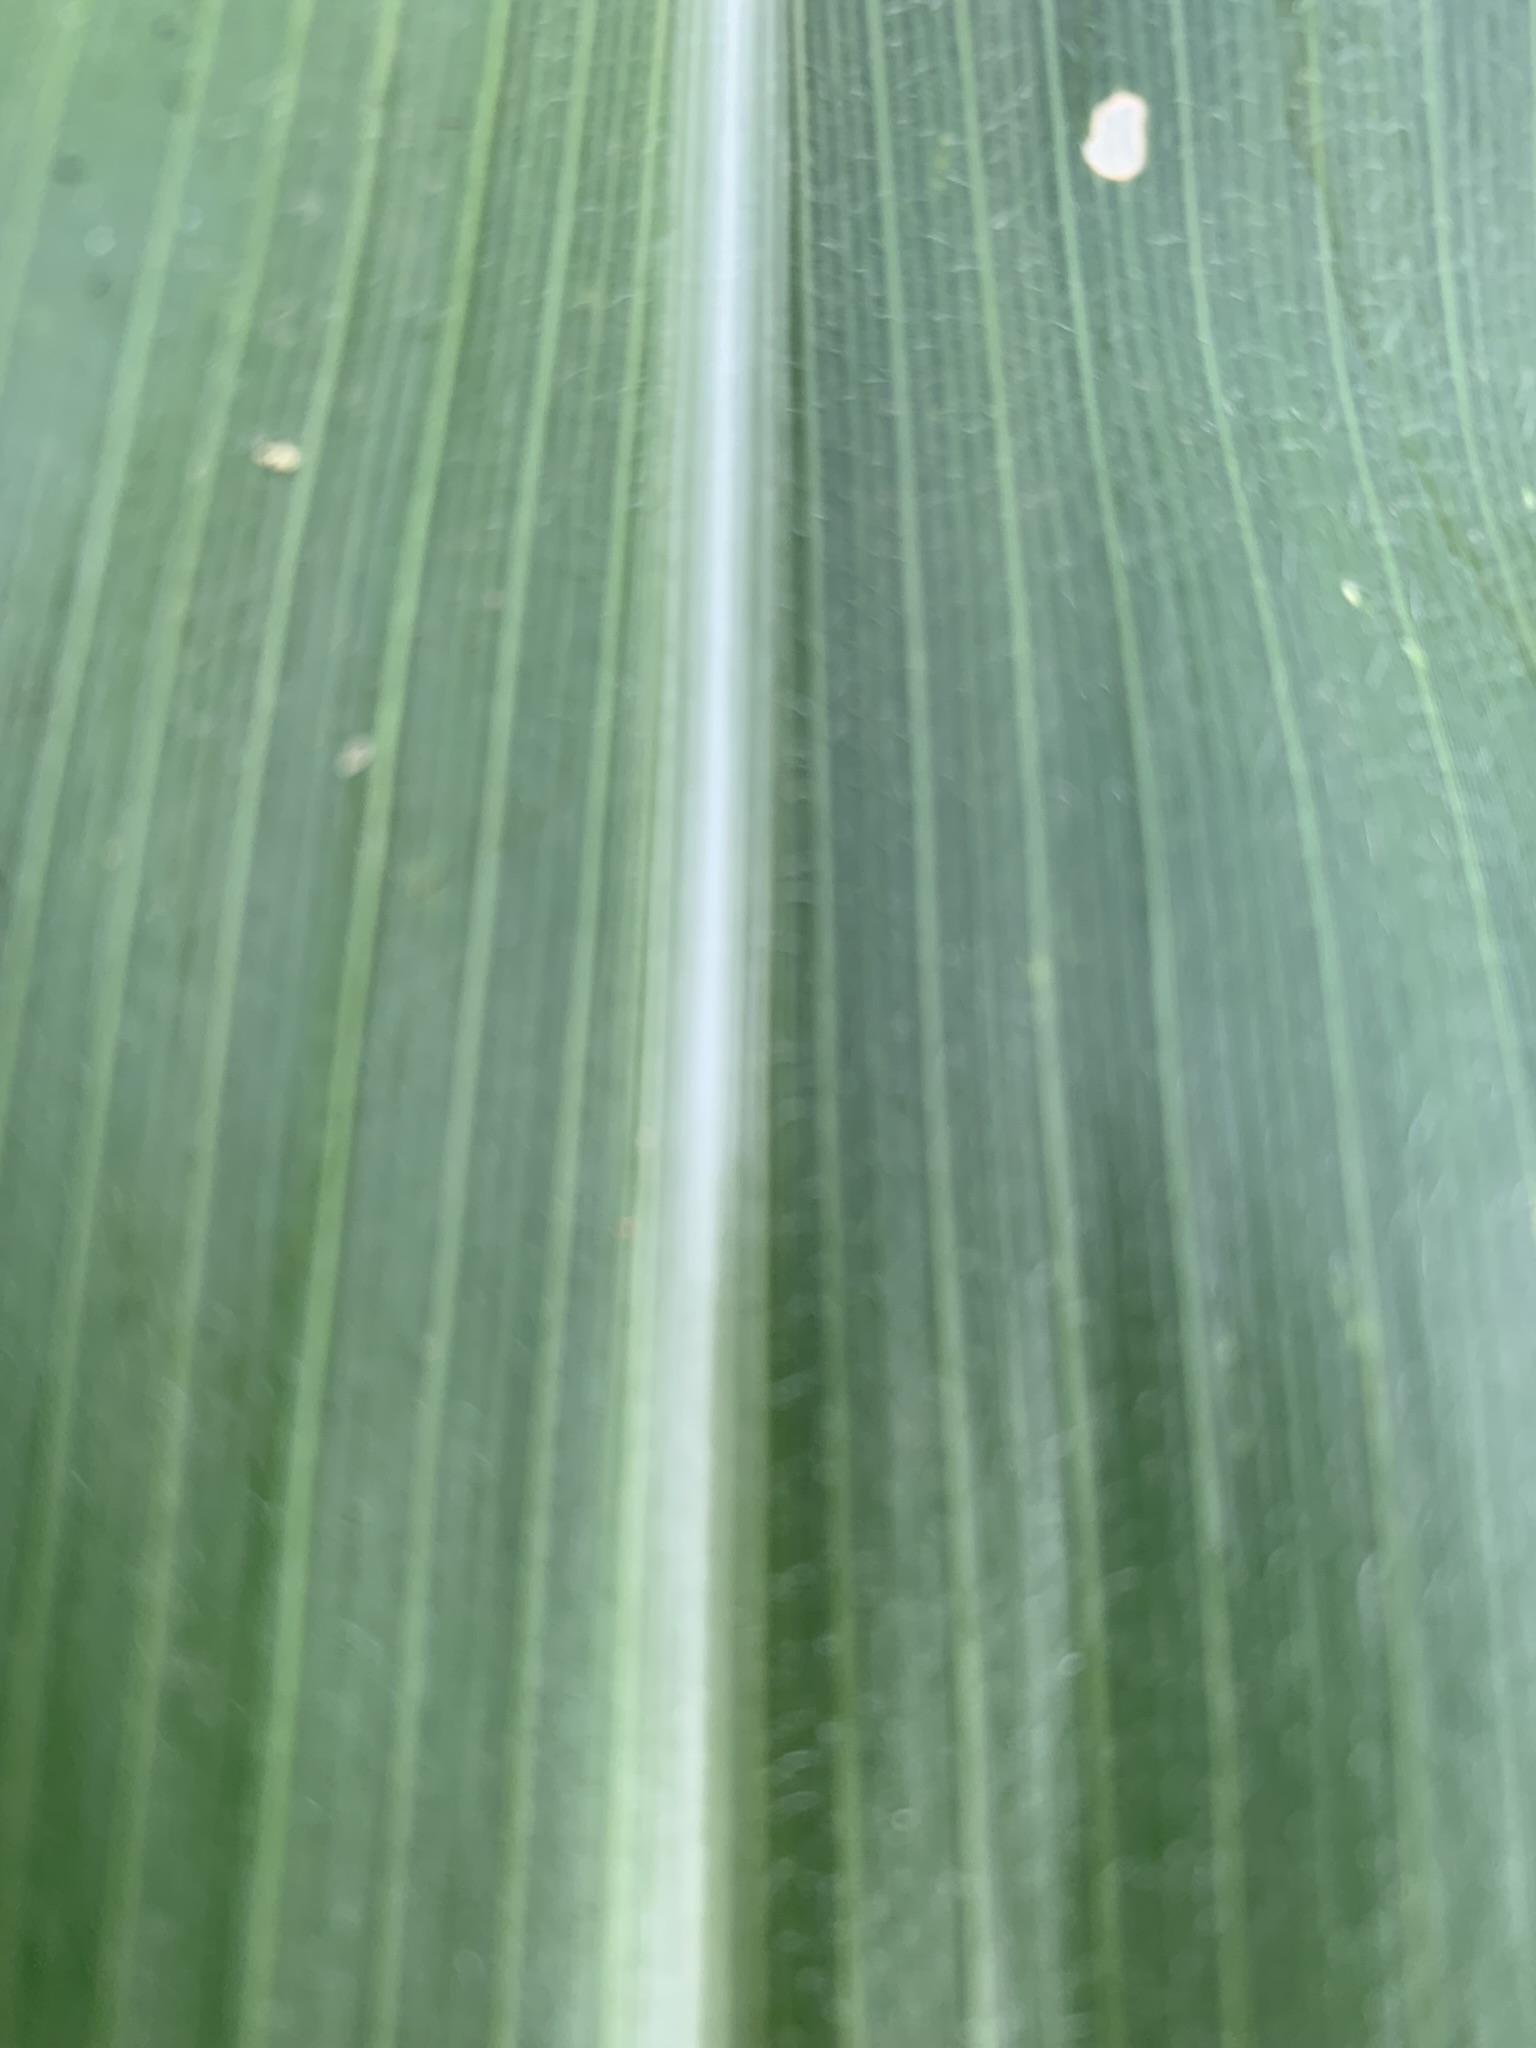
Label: Healthy